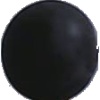
Label: Grape Blue 1